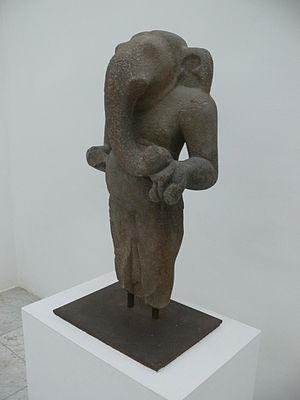
Statue khmer Museum Insel Hombroich